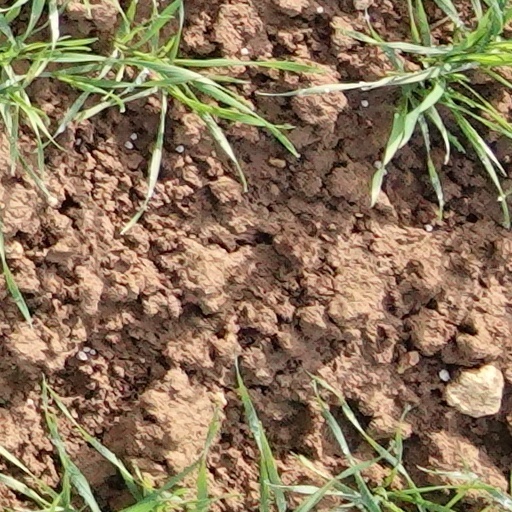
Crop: wheat